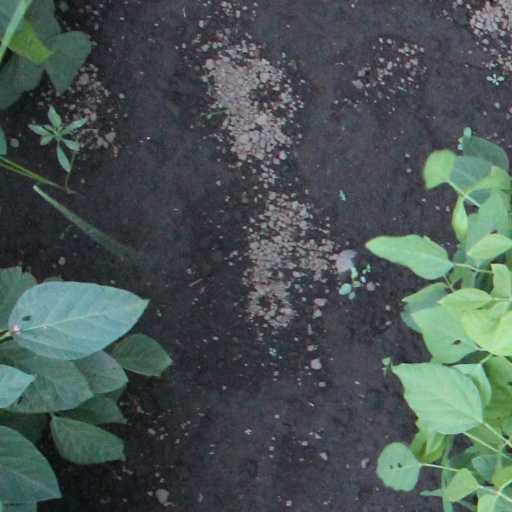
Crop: soybean